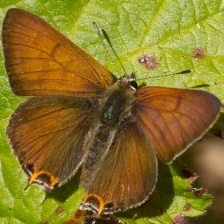
Species: COPPER TAIL